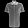
Label: Shirt